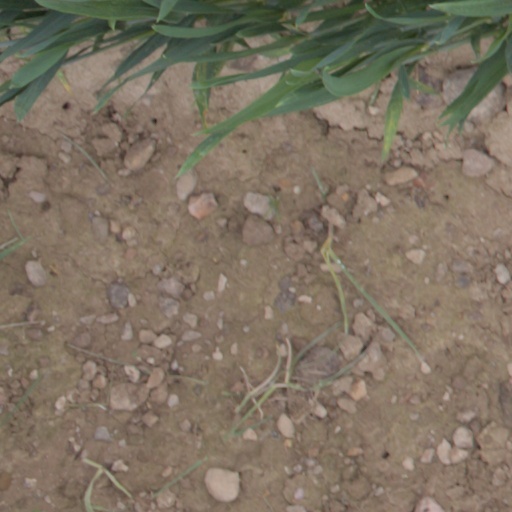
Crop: wheat